Molinere Underwater Sculpture Park

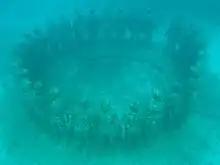
Underwater sculptures at Molinere Underwater Sculpture Park

The sculpture park, which began construction in 2006, is situated on the sandy ocean floor in the barren Molinere Bay. The sculpture park now helps relieve tourist pressure on natural reefs. The sculptures in the park have become popular among water sports enthusiasts, particularly in nearby Flamingo Bay, which is the most visited snorkeling destination on the island. In the park, over sixty-five concrete individual sculptures cover an area of over 800 square meters and in total weigh around 15 tonnes in dry cement.